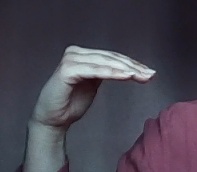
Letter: haa